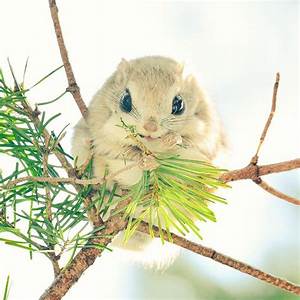
Label: scoiattolo